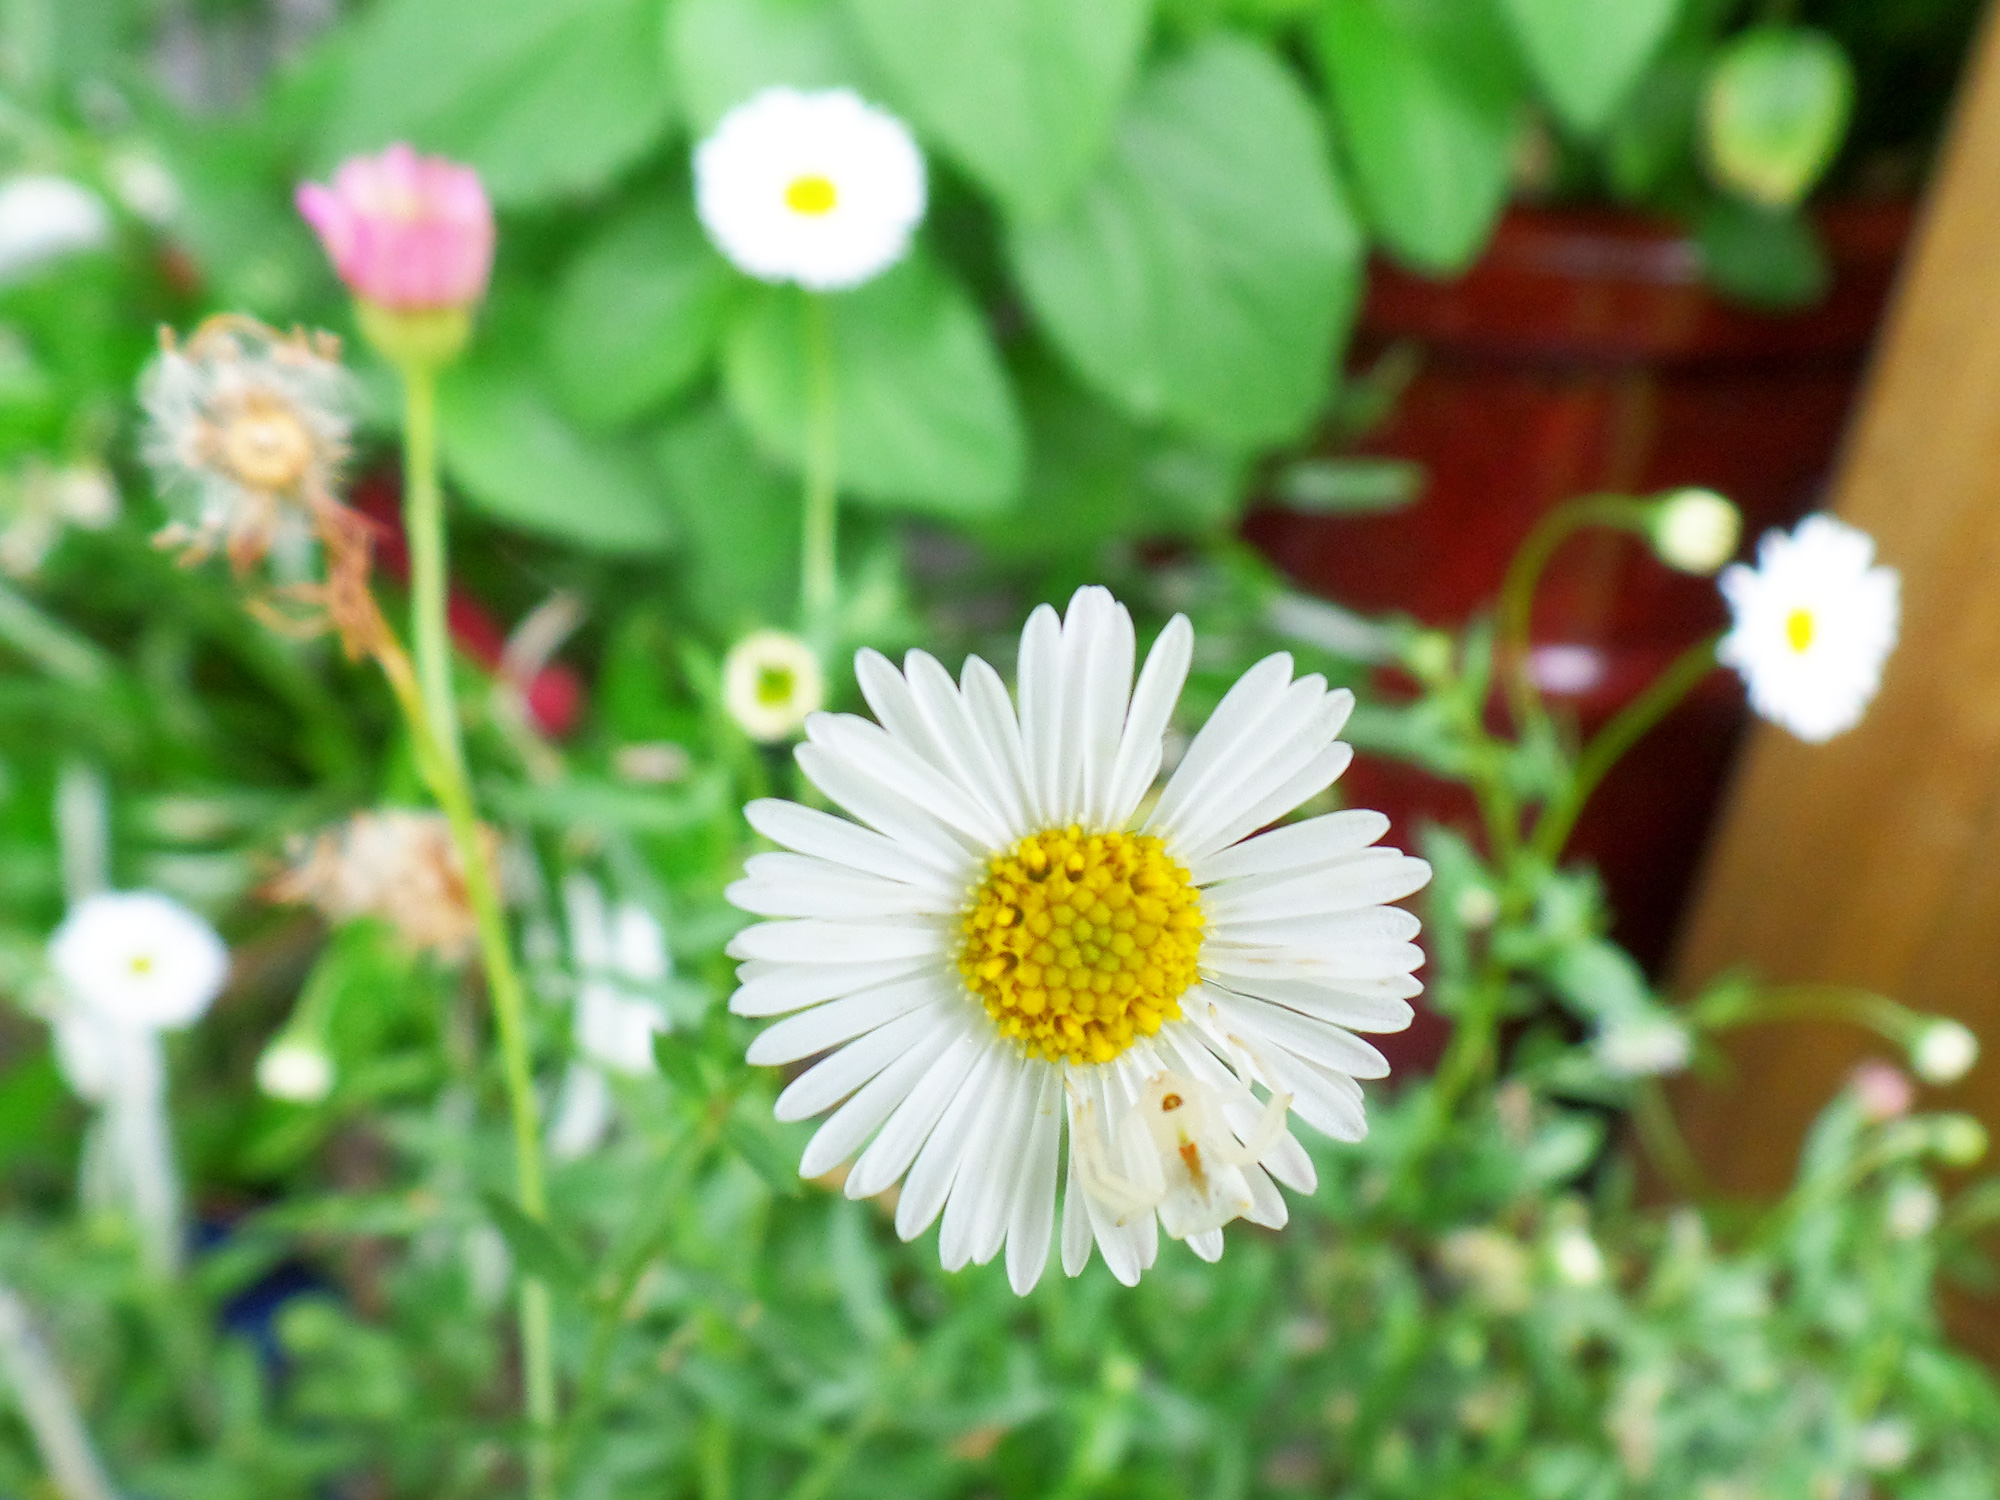
plant, white, meadow, flower, petal, daisy, seaside, green, botany, flora, wildflower, australia, greenleaves, whitedaisy, longbeach, nsw, camouflage, spider, floristry, macro photography, flowering plant, daisy family, oxeye daisy, annual plant, land plant, chamaemelum nobile, marguerite daisy